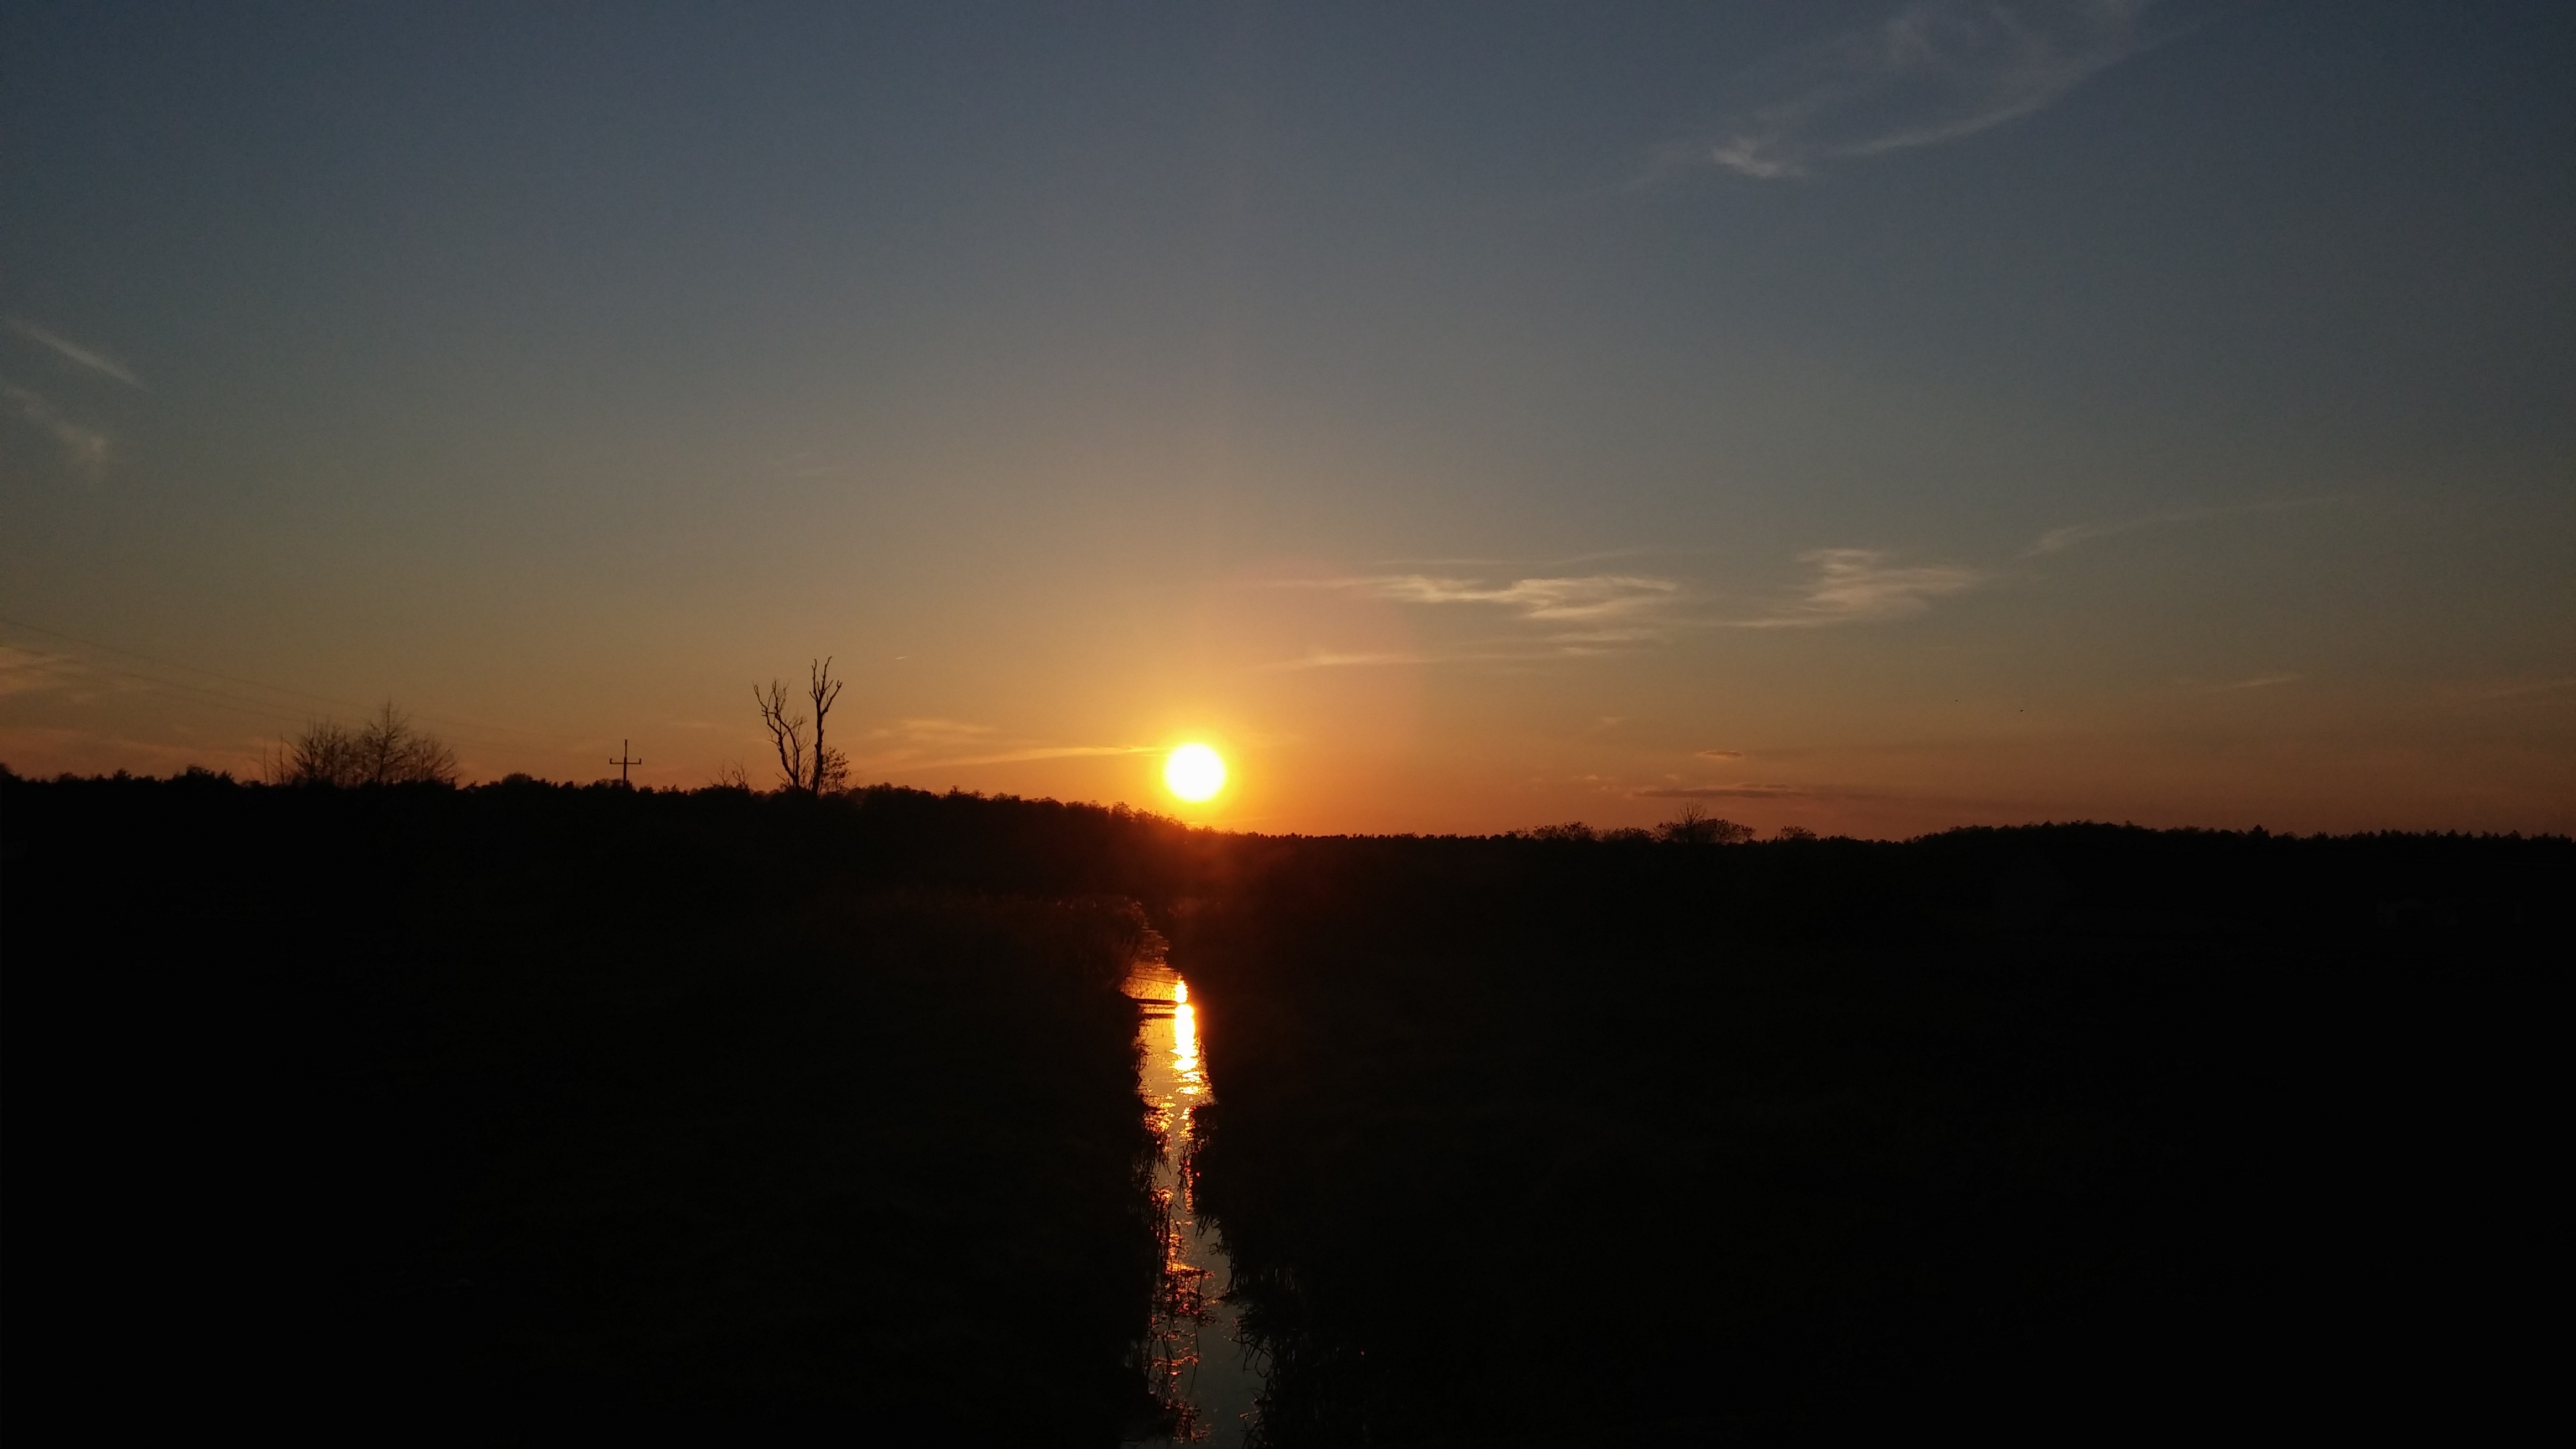
landscape, horizon, light, cloud, sky, sun, sunrise, sunset, field, night, sunlight, morning, dawn, atmosphere, summer, village, dusk, evening, reflection, agriculture, clouds, fields, poland, poland village, afterglow, astronomical object, atmospheric phenomenon